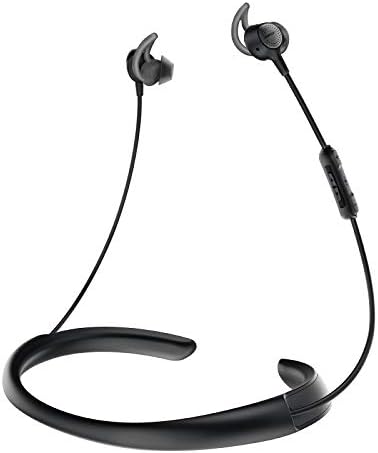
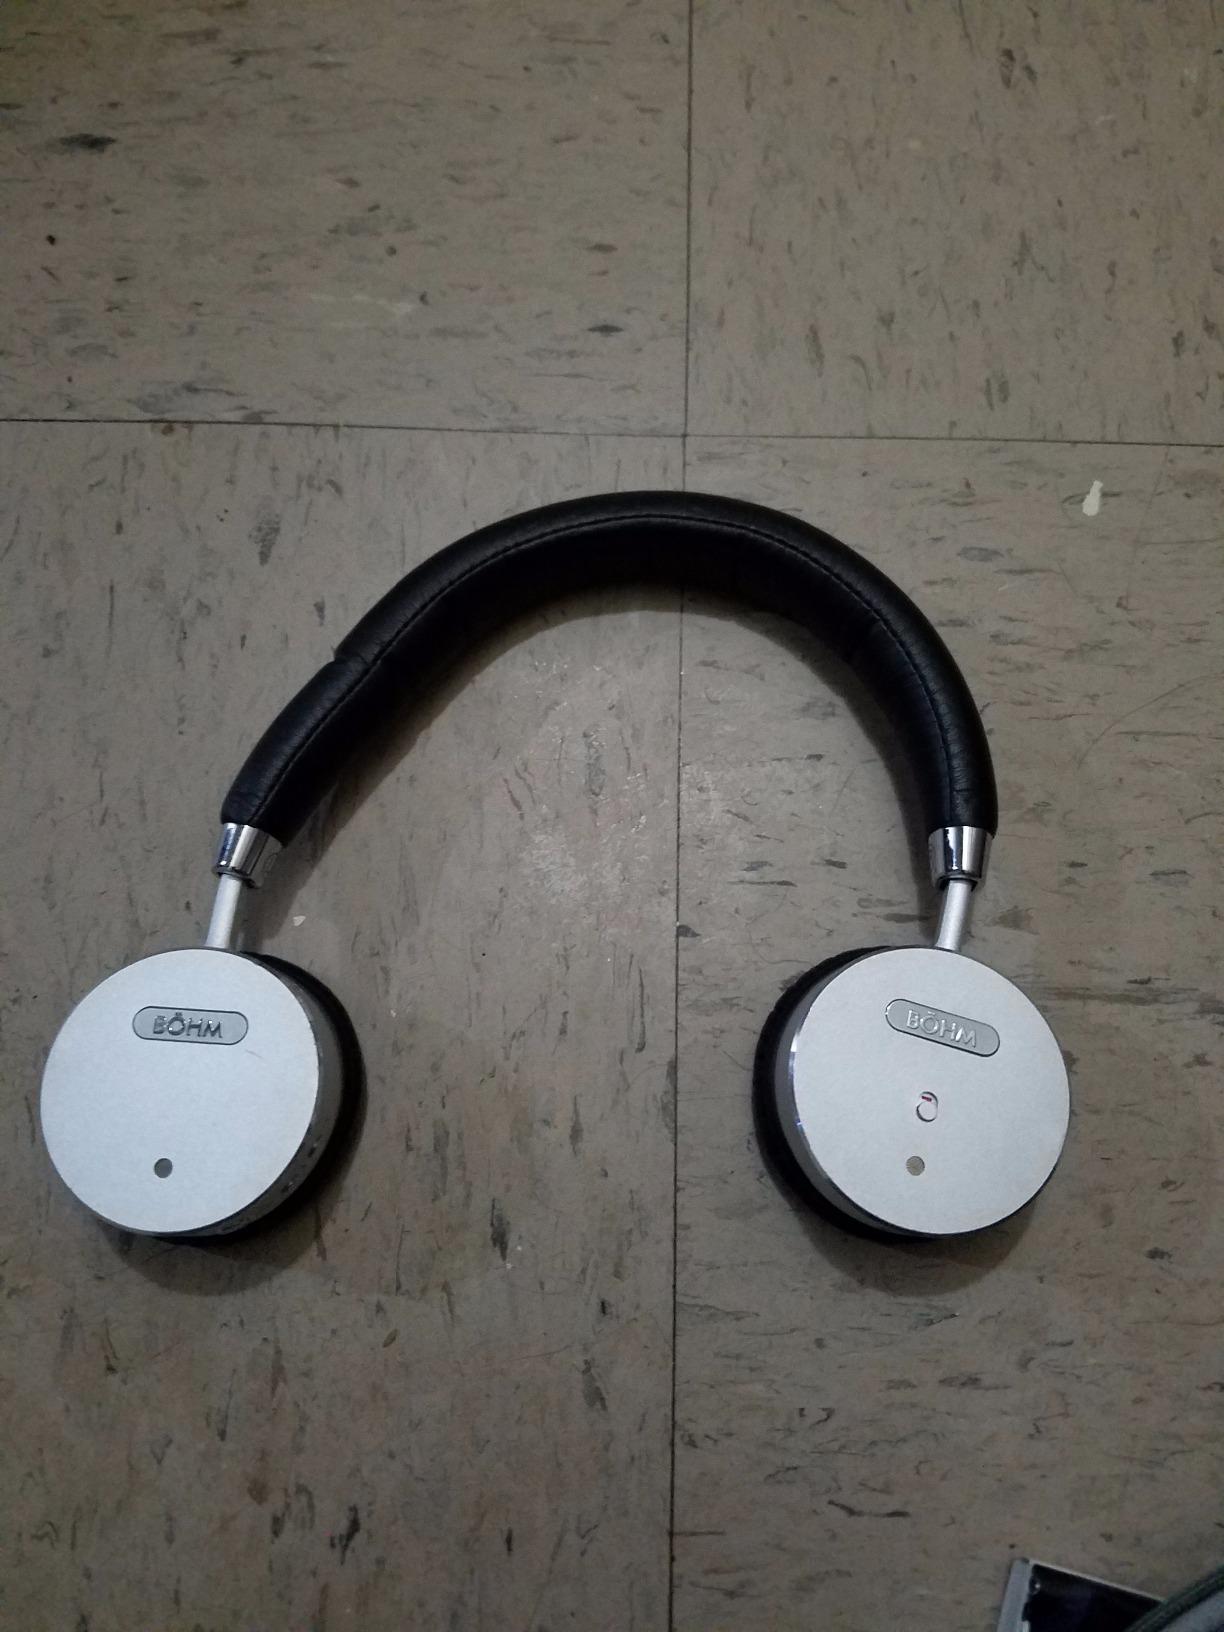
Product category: headphones
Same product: no